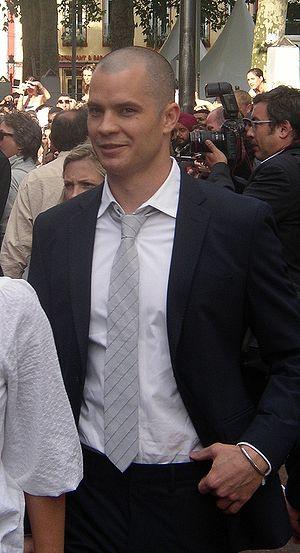
Timothy Olyphant, né le 20 mai 1968 à Honolulu, est un acteur américain.
47 est un personnage de jeu vidéo, protagoniste central de la série Hitman créée par IO Interactive en 2000. 47 est un tueur à gages légendaire qui travaille pour l'Agence, une organisation entourée de mystères.